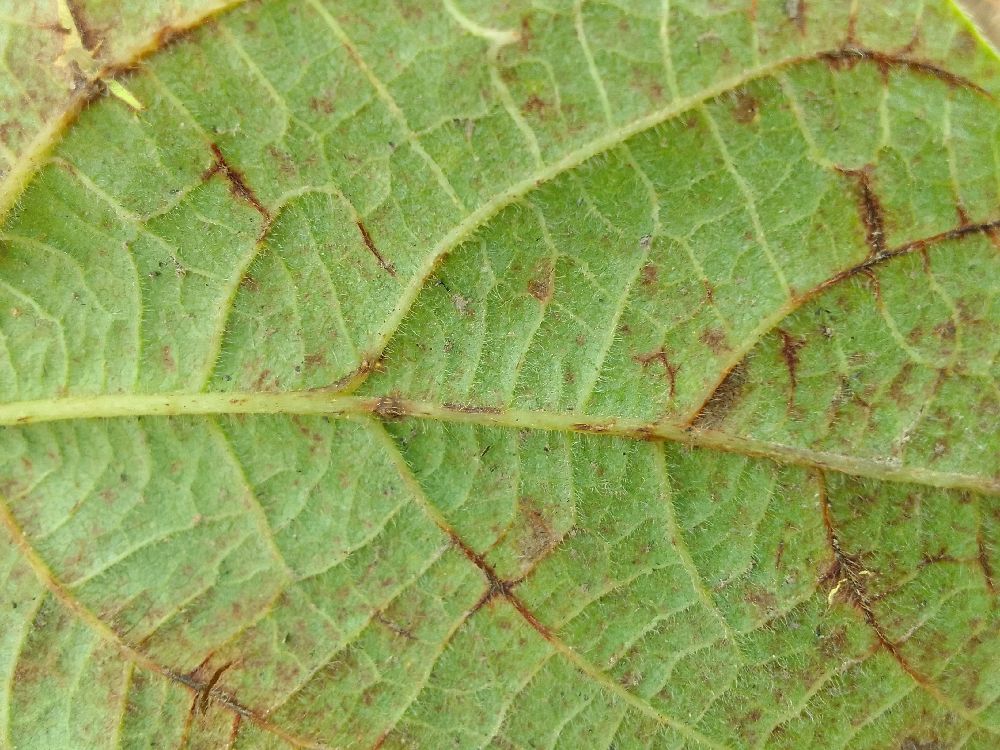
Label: anthracnose